Paradox Basin

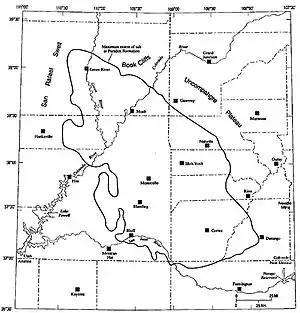
Location map of the Paradox Basin

The Paradox Basin is an asymmetric foreland basin located mostly in southeast Utah and southwest Colorado, but extending into northeast Arizona and northwest New Mexico. The basin is a large elongate northwest to southeast oriented depression formed during the late Paleozoic Era. The basin is bordered on the east by the tectonically uplifted Uncompahgre Plateau, on the northwest by the San Rafael Swell and extends partway into the Monument Uplift to the west.